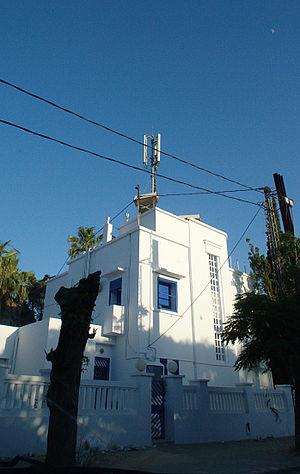
Vue sur le bâtiment de l'Agence tunisienne de l'internet, à Muteuelle ville à Tunis, Tunisie